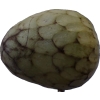
Label: cherimoya